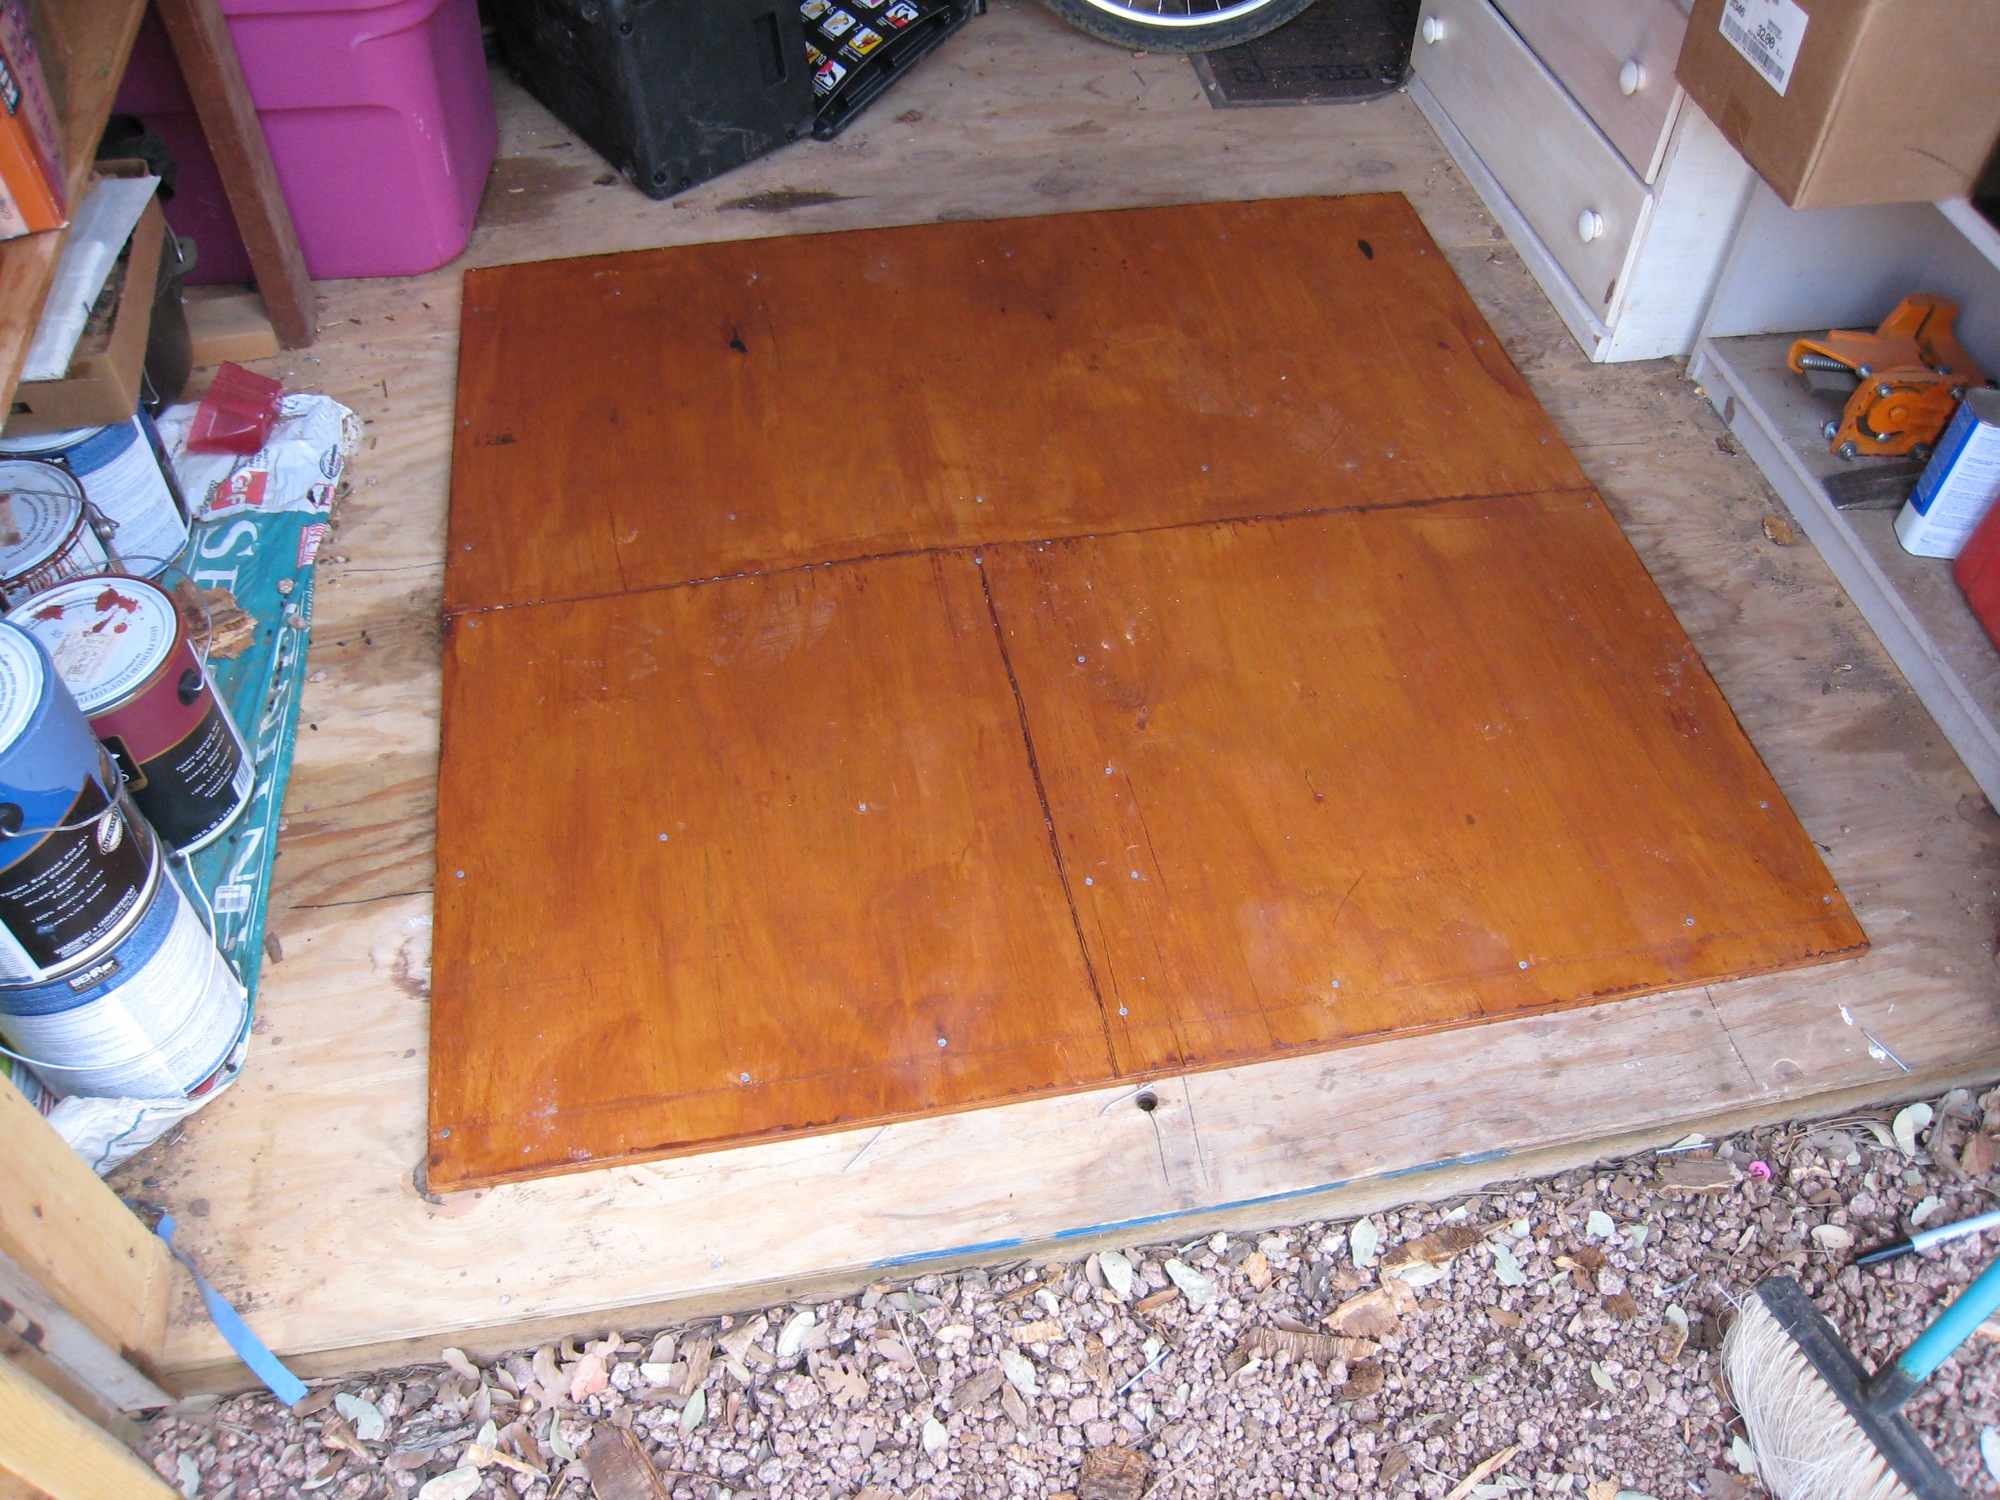
table, wood, floor, furniture, hardwood, flooring, plywood, wood stain